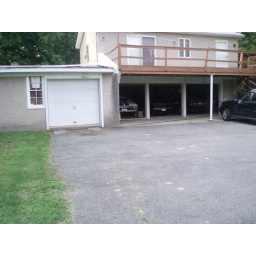
2 car deep workshop on left - 3 car garage on right another garage around back and guest house on top